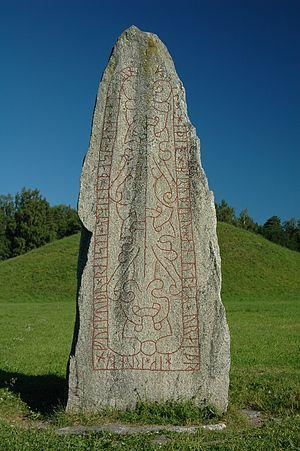
Anundshög désigne un tumulus mais aussi l'ensemble du site protohistorique associé, situé dans la commune de Västerås, dans le Västmanland en Suède. Le tumulus est le plus grand de Suède, mesurant entre 64 et 68 m de diamètre et plus de 9 m de haut. La couche à la base du tumulus est daté par carbone 14 à l'an 210 à 540, ce qui laisse supposer que le tumulus lui-même est daté d'entre la période des grandes migrations et l'âge des Vikings. Le tumulus est constitué d'une base en argile sur laquelle les corps des défunts ont été brûlés, et le tout fut recouvert d'un cairn funéraire puis de terre. Le sommet aplati est du à un pillage du site en 1788. Il y a désormais des escaliers pour accéder au sommet.